Gustavo Scarpa

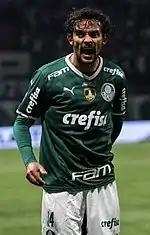
Scarpa with Palmeiras in 2022

Four days after the cancelation of his contract with Fluminense, Gustavo Scarpa signed a five-year contract with Palmeiras on 15 January 2018. He enjoyed great success with the "Verdão," with more than 200 appearances and eight trophies over four years, including two leagues, the Copa do Brasil and two Libertadores titles.